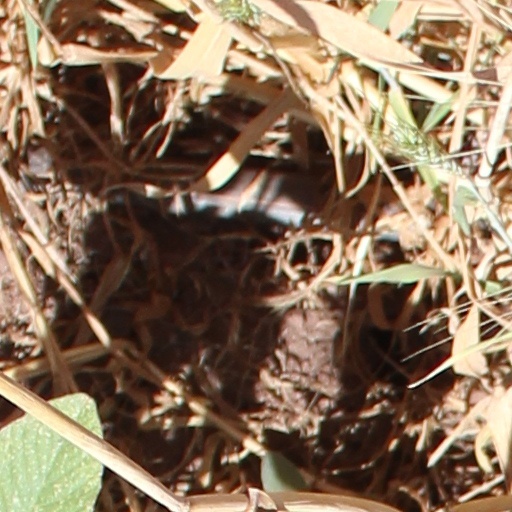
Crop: wheat